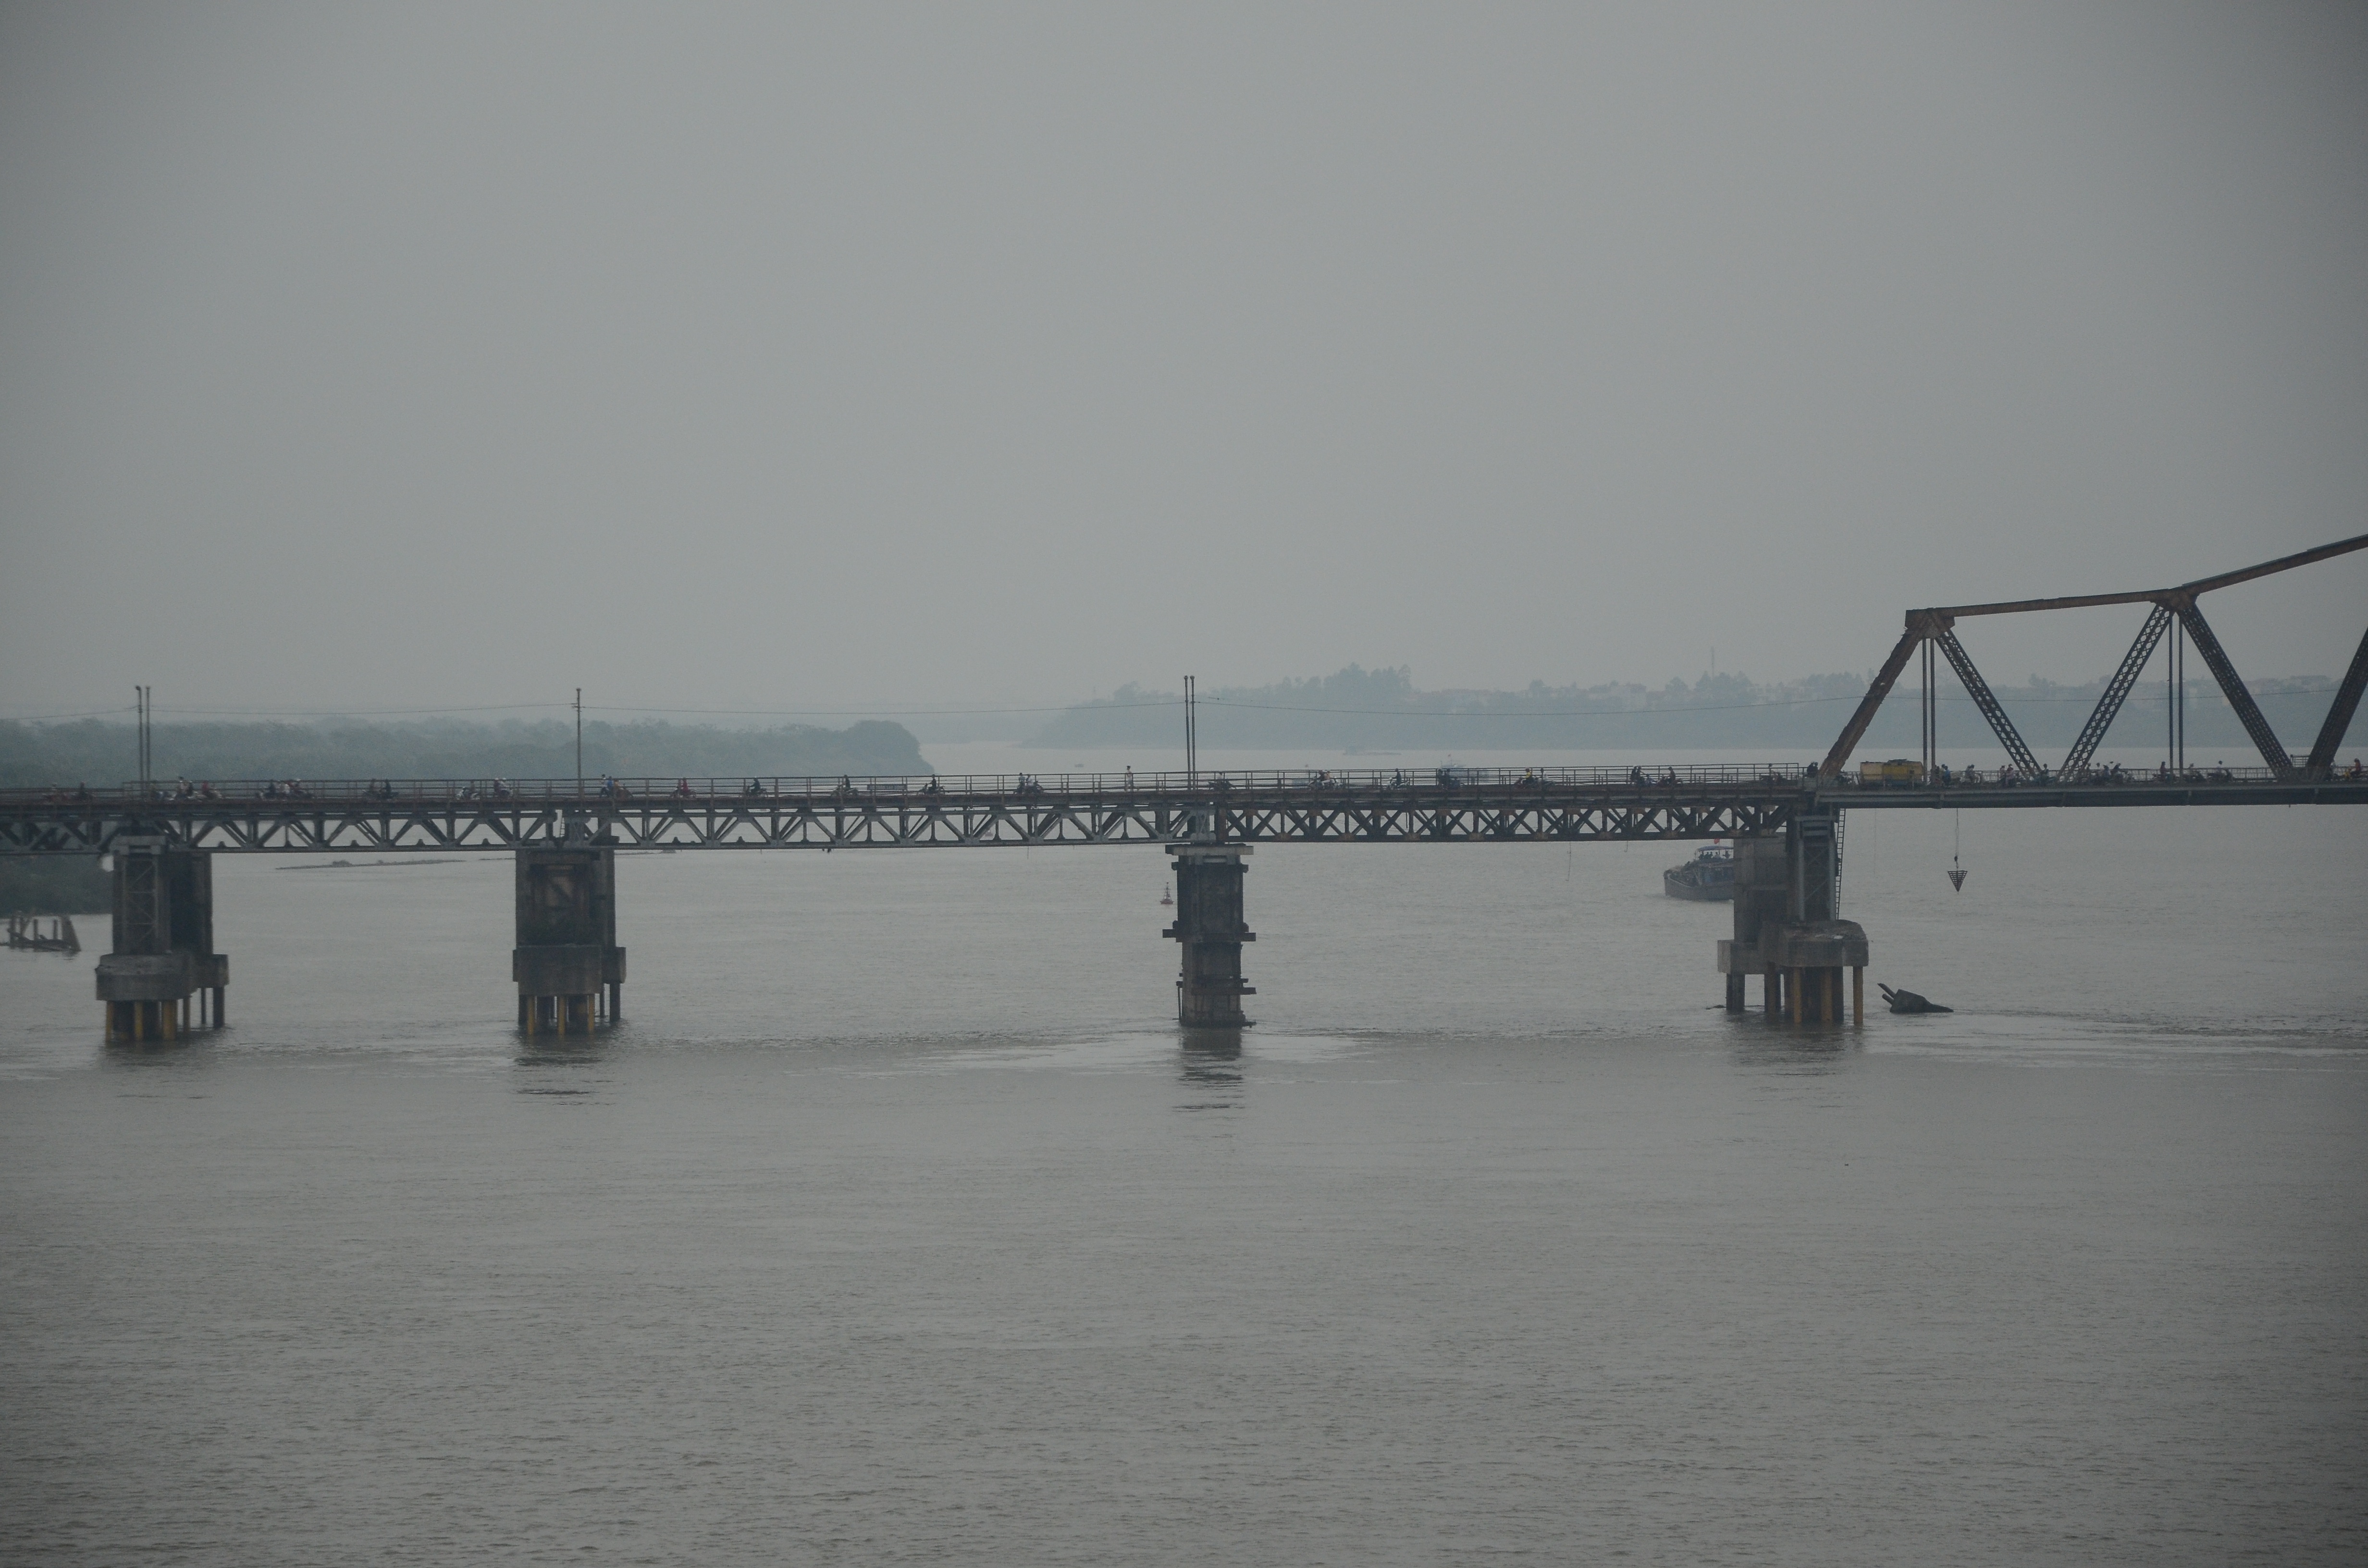
sea, fog, bridge, morning, pier, reflection, weather, shape, atmospheric phenomenon, nonbuilding structure